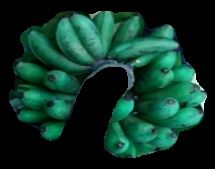
Variety: rasbale
Grade: grade3